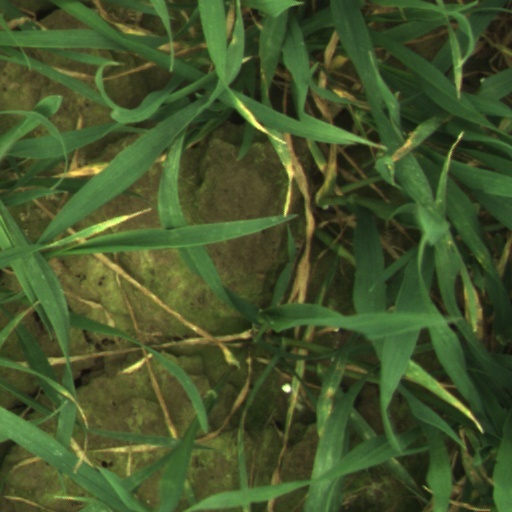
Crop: wheat